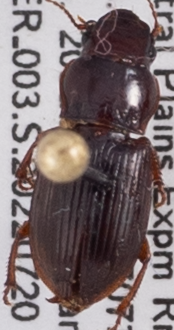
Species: Cratacanthus dubius
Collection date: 2022-07-20
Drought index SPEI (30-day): -0.13
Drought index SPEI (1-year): -2.09
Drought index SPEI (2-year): -1.16